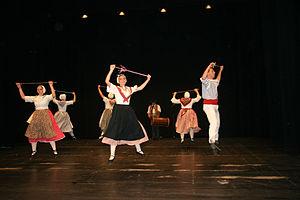
Branle de Saint-Elme
Le branle de Saint-Elme est une danse traditionnelle spécifique à la corporation des marins de Marseille. Primitivement, jusqu'en 1700, ce branle en l'honneur de saint Elme, fut un grand défilé dans la cité phocéenne qui se déroulait annuellement et attirait nombre de spectateurs étrangers. Sans doute interdit, le branle refit son apparition et fut pratiqué, en présence d'un prêtre, avant chaque baptême d'un bateau et sa mise à flot. C'est actuellement l'une des plus célèbres danses folkloriques provençales avec la farandole.